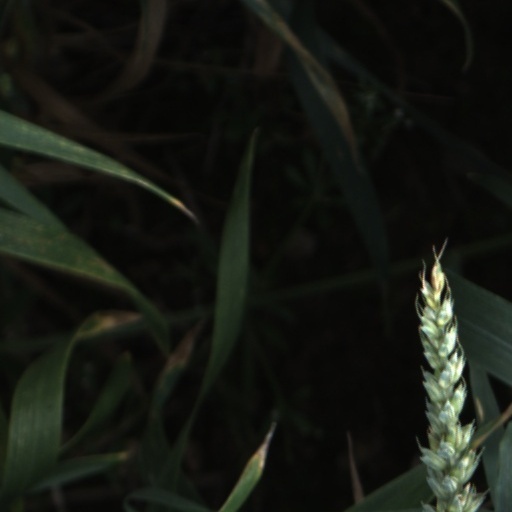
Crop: wheat